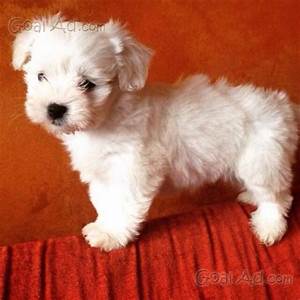
Label: cane